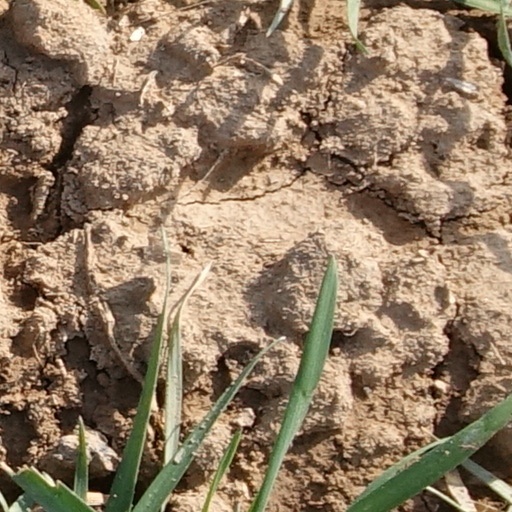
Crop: wheat